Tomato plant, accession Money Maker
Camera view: horizontal (90 deg, fisheye); turntable rotation: 330 degrees
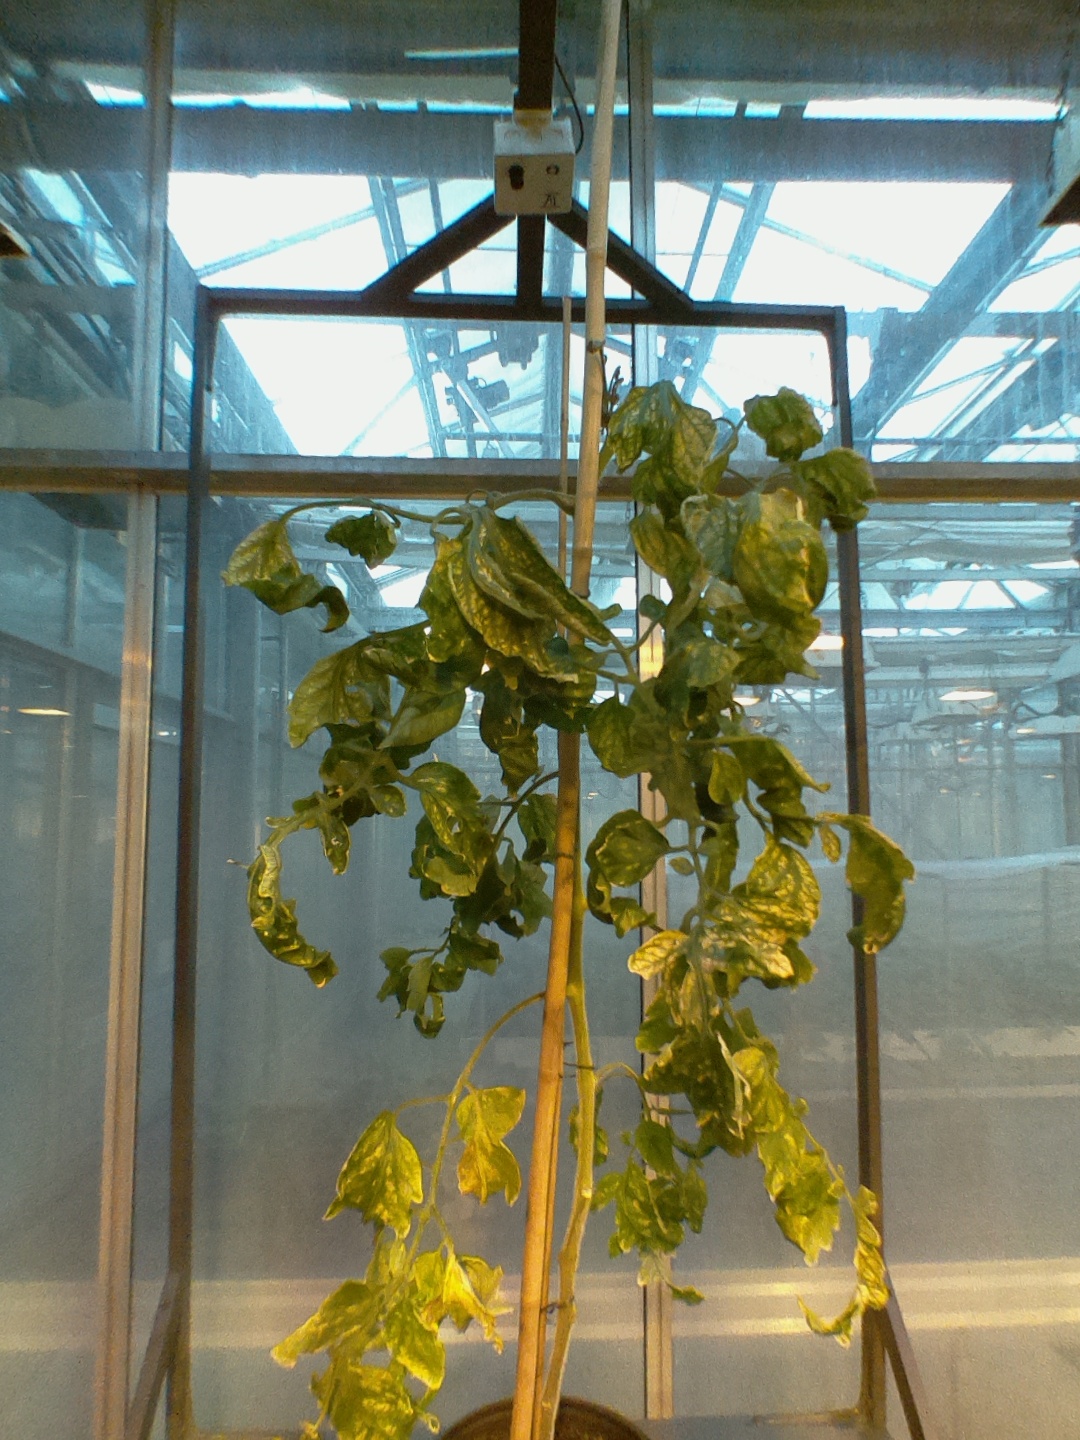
BBCH growth stage 29: 90%-100% Side shoots formed